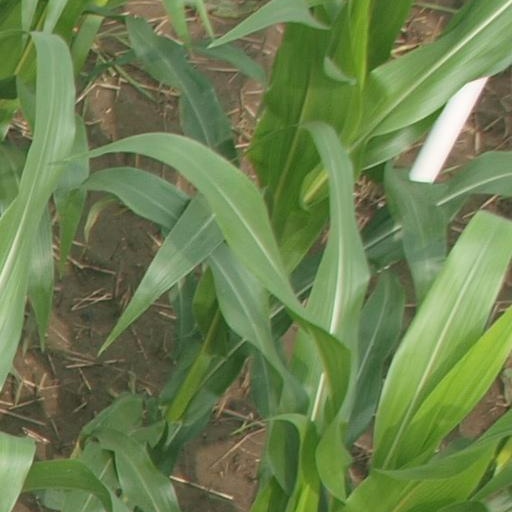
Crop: maize; corn